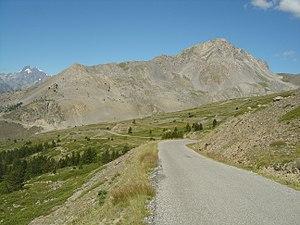
Route du col de Granon. Vue sur le sommt du Grand Aréa (2869m) dans les derniers kilomètres d'ascension.
Le col de Granon, ou localement col du Granon, est un col des Alpes françaises. Il culmine à 2 404 mètres d'altitude.